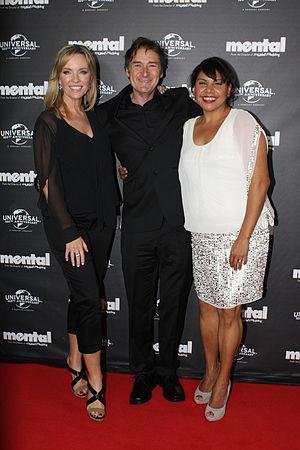
Paul John Hogan, généralement crédité P. J. Hogan, est un réalisateur et scénariste australien, né en 1962 à Brisbane.